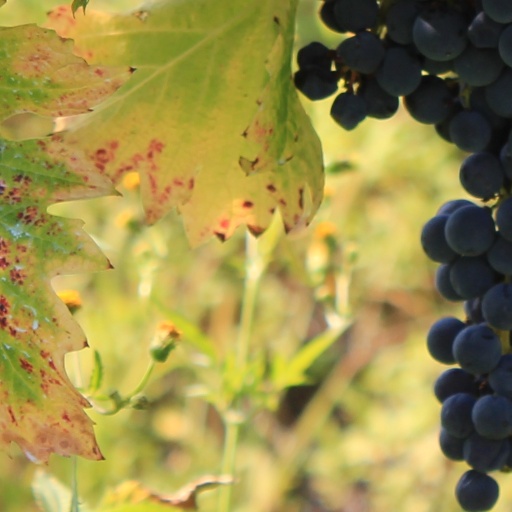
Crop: grape